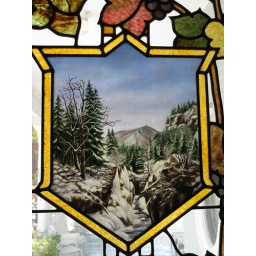
Bed &amp;amp; breakfast. - lovely painted glass windows showing scenes arount Harlech Castle in Wales